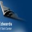
Label: airplane